Meto Jovanovski (actor)

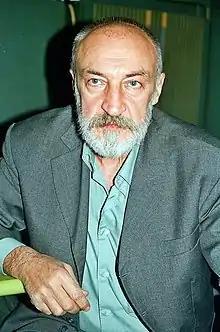

Meto Jovanovski (17 January 1946 – 16 November 2023) was a Macedonian actor. He appeared in more than sixty films from 1971 onwards. Jovanovski died on 16 November 2023, at the age of 77.